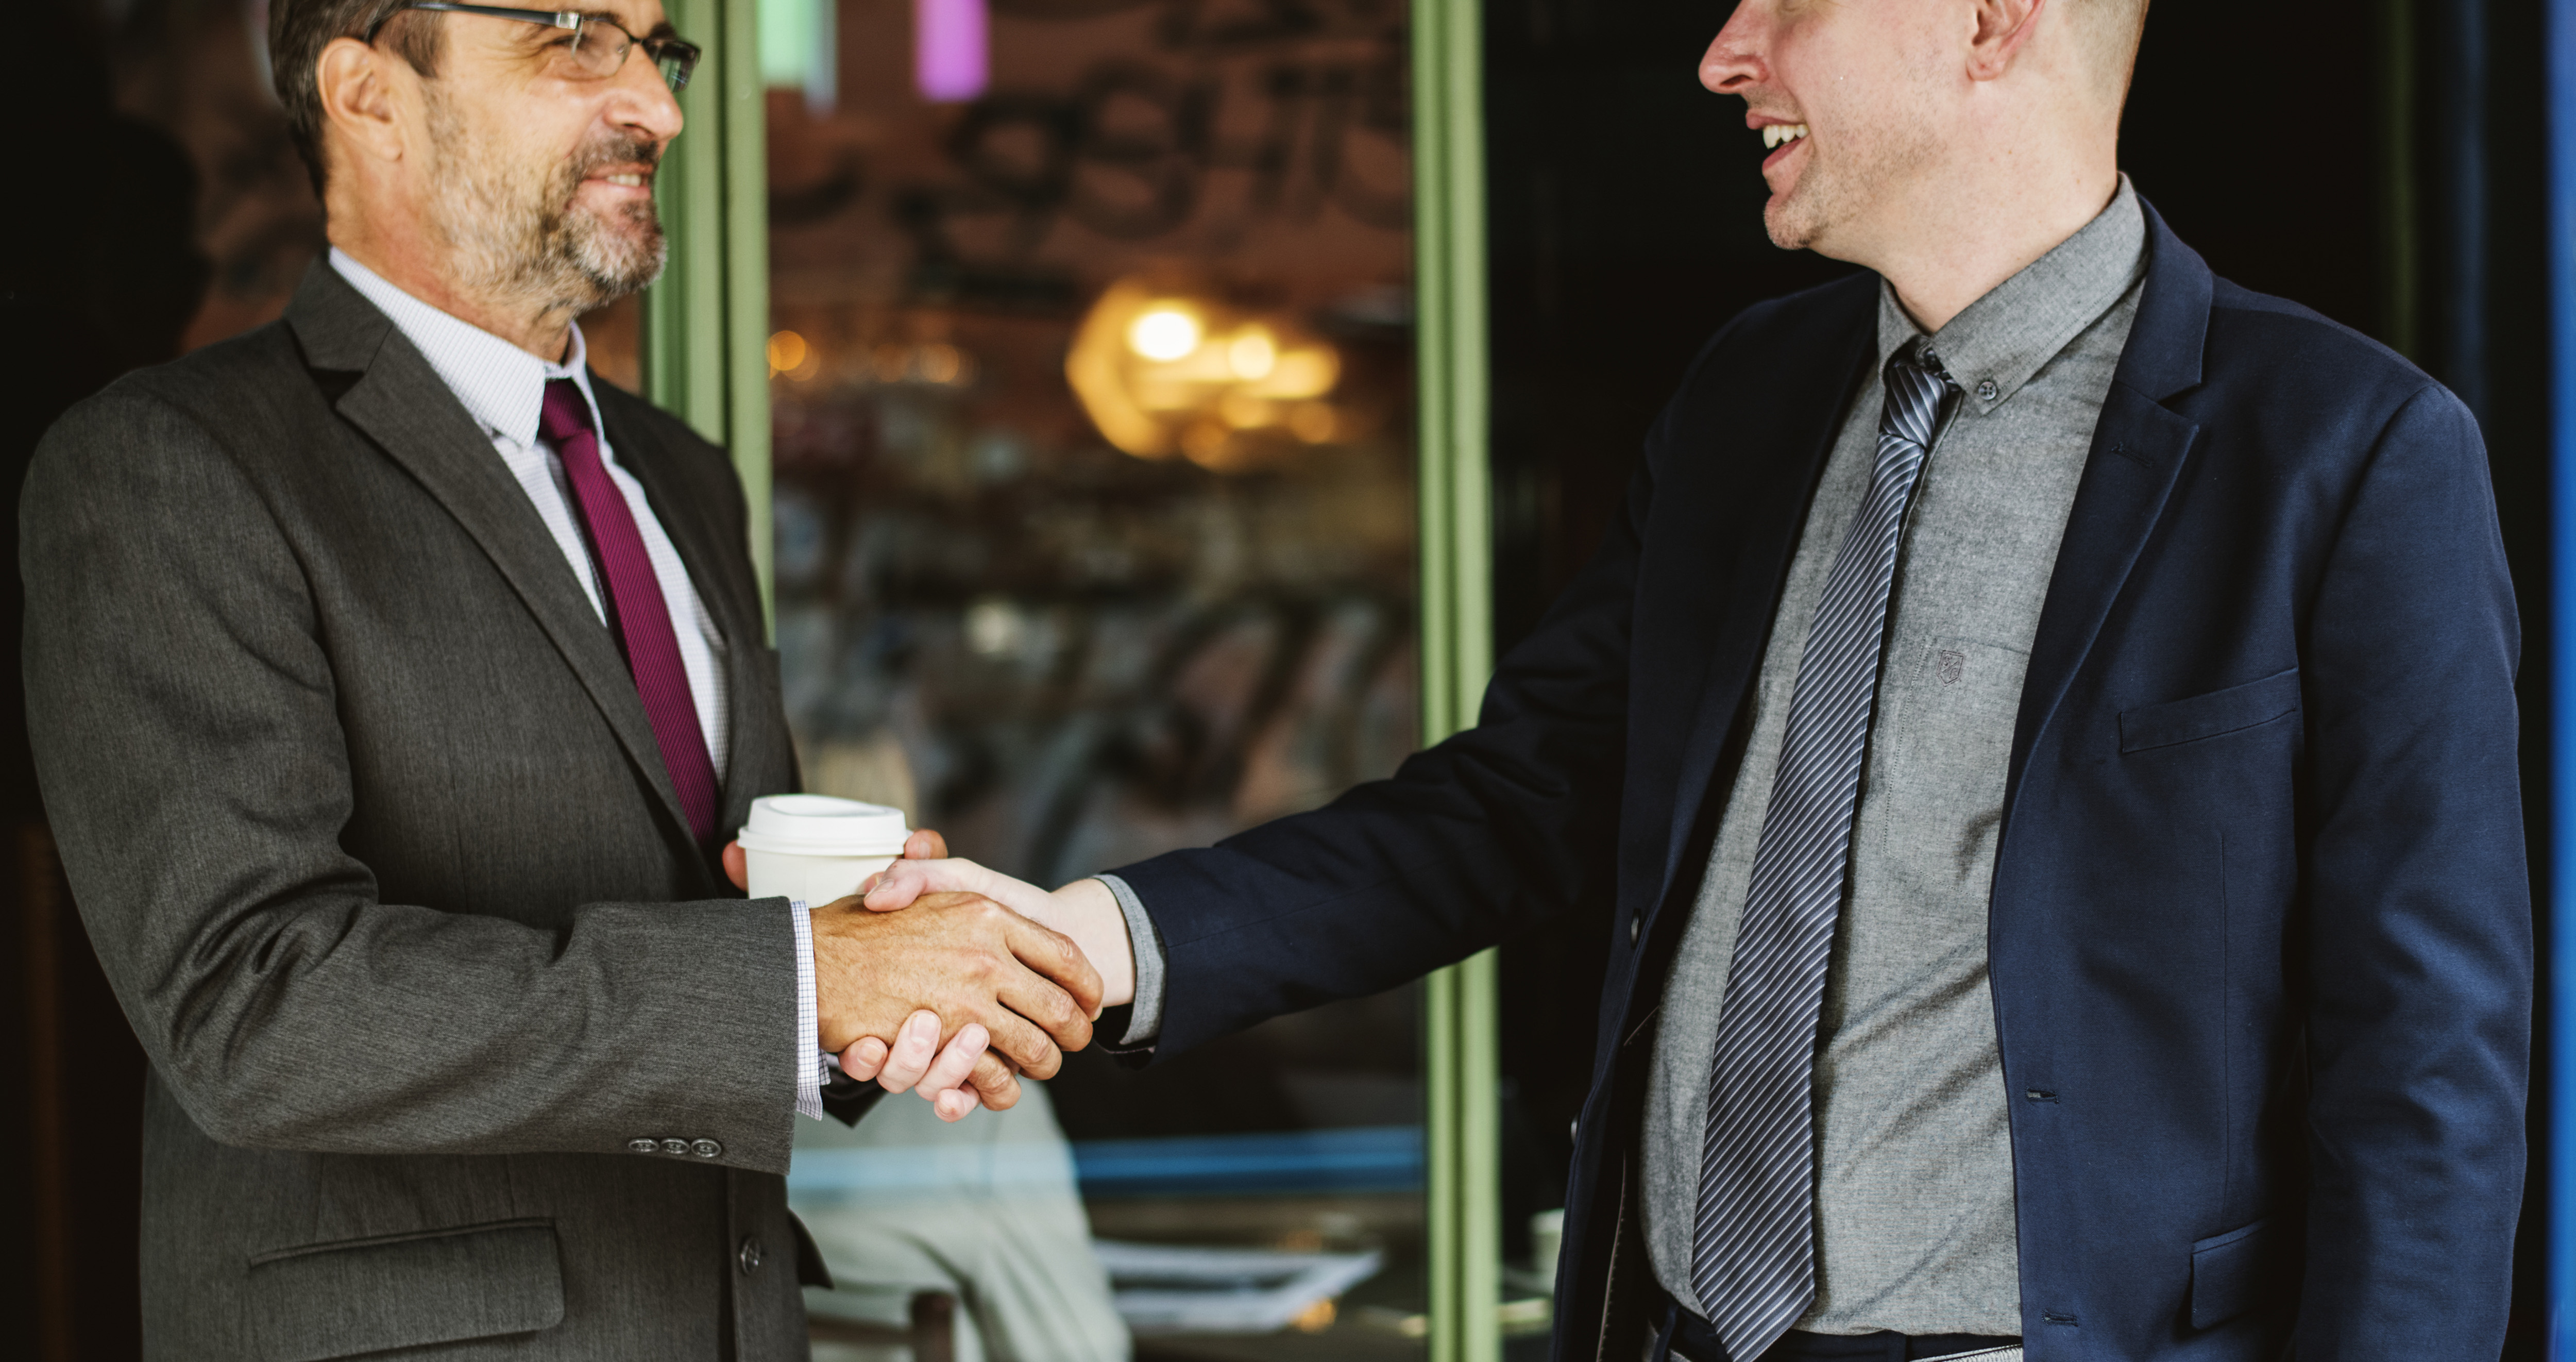
accomplished, achievement, agreed, agreement, american, business, business agreement, business deal, caucasian, collaboration, colleague, communication, congratulating, cooperation, deal, gesture, greeting, hands, handshake, help, helping hands, man, meeting, partners, partnership, people, power, professional, promise, shaking hands, success, suit, support, team, team building, teamwork, togetherness, trust, unity, white collar worker, gentleman, businessperson, event, conversation, formal wear, tuxedo